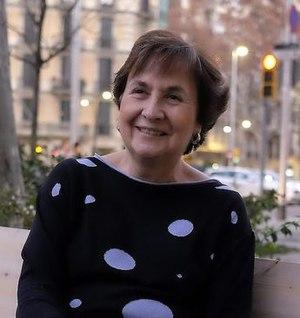
Maravillas Rojo Torrecilla est une femme politique catalane. Elle est l'actuelle secrétaire générale du travail en Espagne.